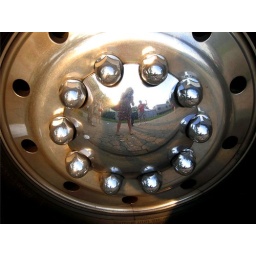
me in the big gibson guitar van wheel